Antarctic floristic kingdom

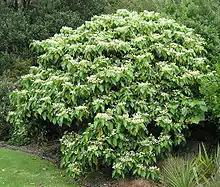
"Entelea arborescens", Auckland, New Zealand

The greater New Zealand islands region, including: the Zealandia islands (e.g. North Island, South Island), the New Zealand outlying islands, and the New Zealand Subantarctic Islands.